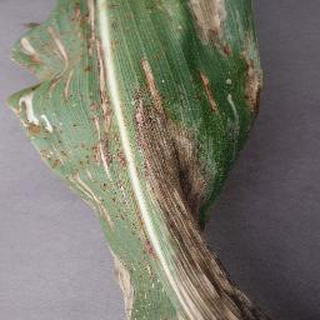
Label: corn_northern_leaf_blight